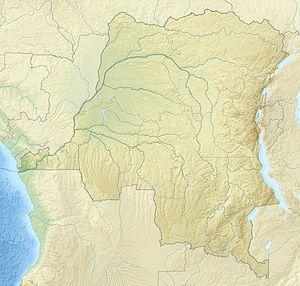
Likasi est une commune de la ville de Likasi en République démocratique du Congo.
Fungurume est une commune minière du territoire de Lubudi, située à 200 km de la ville de Lubumbashi au Katanga en République démocratique du Congo.
Mbanza est une localité de la république démocratique du Congo, située dans la province du Bas-Congo.
La rébellion Kamwina Nsapu, parfois également orthographiée Kamuina Nsapu, est un conflit armé en République démocratique du Congo. Il oppose depuis le 8 août 2016 les pouvoir de l'État aux partisans de la « famille royale Kamuina Nsapu », lignée de chefs coutumiers de Dibaya. Le conflit s'étend à l'ensemble du Grand Kasaï. Le conflit, où sont notamment enrôlés plusieurs milliers d'enfants soldats, a déjà causé la mort de plusieurs centaines à plusieurs milliers de personnes, ainsi que l'exil de plus de deux millions de Congolais.
Kondo, anciennement Kondo-Ineac est une localité de la République démocratique du Congo, située dans la province du Bas-Congo.